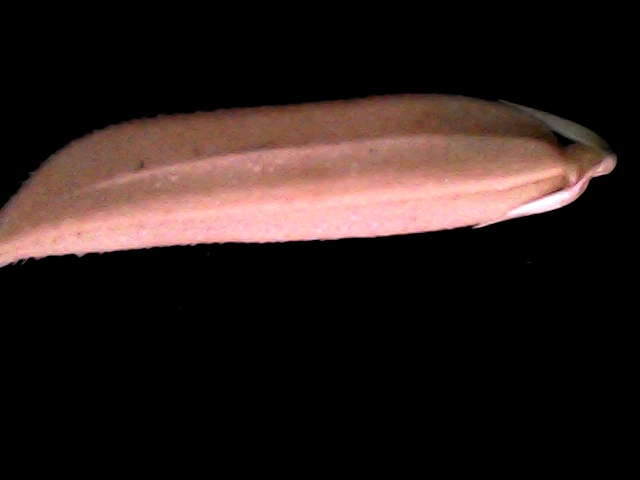
Rice variety: BD70